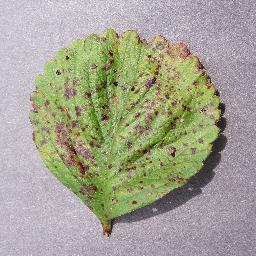
Label: Strawberry___Leaf_scorch